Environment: real
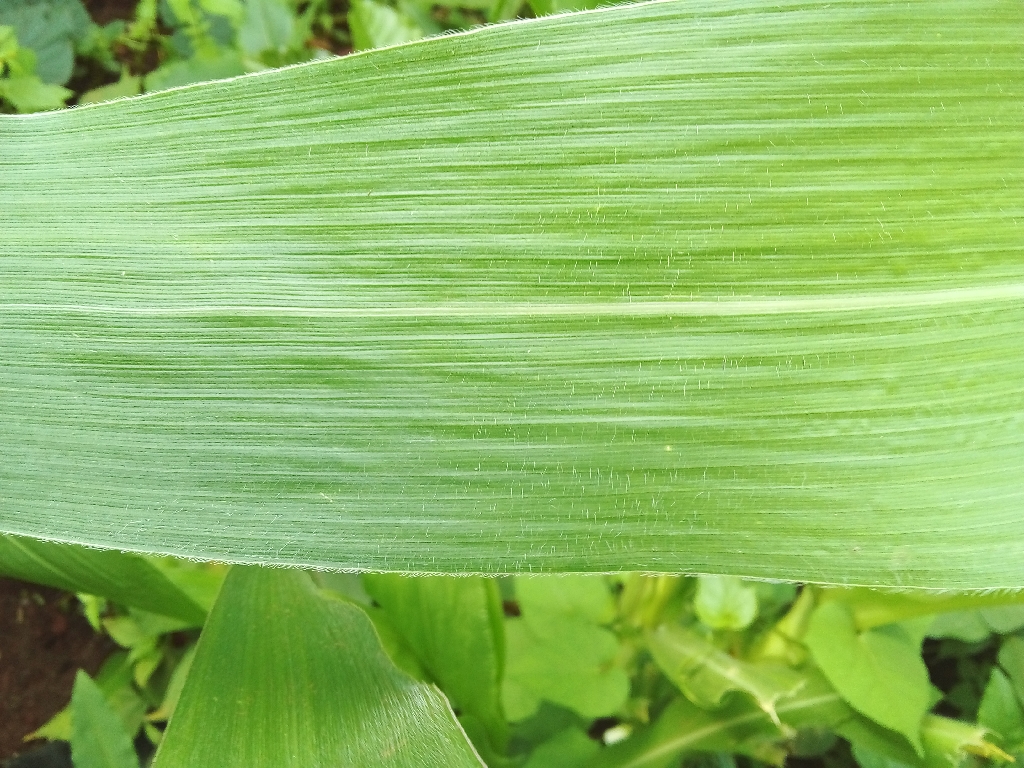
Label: healthy